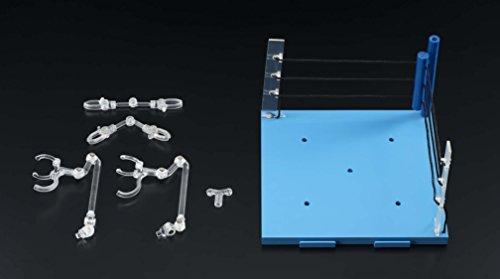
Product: Bandai Tamashii Nations Act Ring Corner The Challenger's Corner Stage Action Figure
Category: Toys & Games | Toy Figures & Playsets | Action Figures
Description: Look out for the Red Corner too.
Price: $24.99
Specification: ProductDimensions:7x2x8inches|ItemWeight:3.52ounces|ShippingWeight:8.3ounces(Viewshippingratesandpolicies)|DomesticShipping:ItemcanbeshippedwithinU.S.|InternationalShipping:ThisitemcanbeshippedtoselectcountriesoutsideoftheU.S.LearnMore|ASIN:B013AMKWSY|Itemmodelnumber:BAN01861|Manufacturerrecommendedage:15-16years